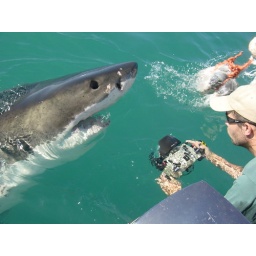
Great White face to face with Tom Peschak, on Michael Scholl's boat in South Africa. James handling the baitline.